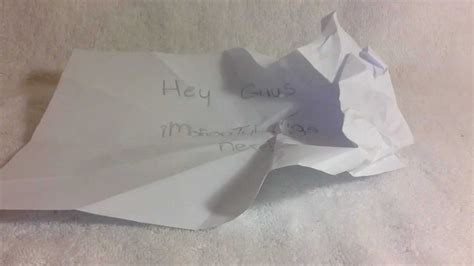
Waste category: paper